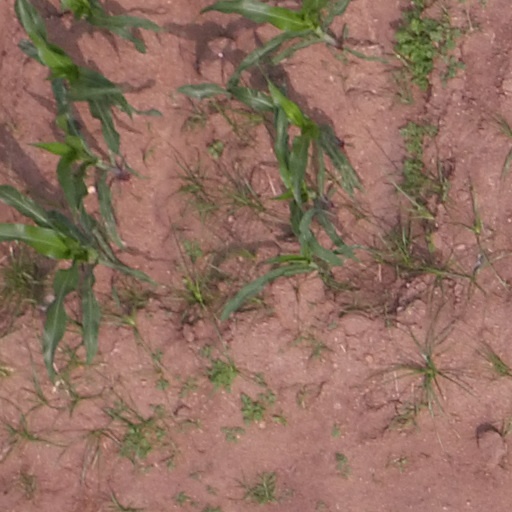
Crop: maize; corn